Siege

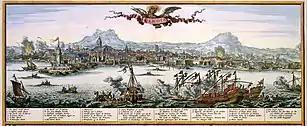
The siege of Candia, regarded as one of the longest sieges in history (1648–1669)

The most effective way to protect walls against cannon fire proved to be depth (increasing the width of the defenses) and angles (ensuring that attackers could only fire on walls at an oblique angle, not square on). Initially, walls were lowered and backed, in front and behind, with earth. Towers were reformed into triangular bastions. This design matured into the "trace italienne". Star-shaped fortresses surrounding towns and even cities with outlying defenses proved very difficult to capture, even for a well-equipped army. Fortresses built in this style throughout the 16th century did not become fully obsolete until the 19th century, and were still in use throughout World War I (though modified for 20th-century warfare). During World War II, "trace italienne" fortresses could still present a formidable challenge, for example, in the last days of World War II, during the Battle in Berlin, that saw some of the heaviest urban fighting of the war, the Soviets did not attempt to storm the Spandau Citadel (built between 1559 and 1594), but chose to invest it and negotiate its surrender.